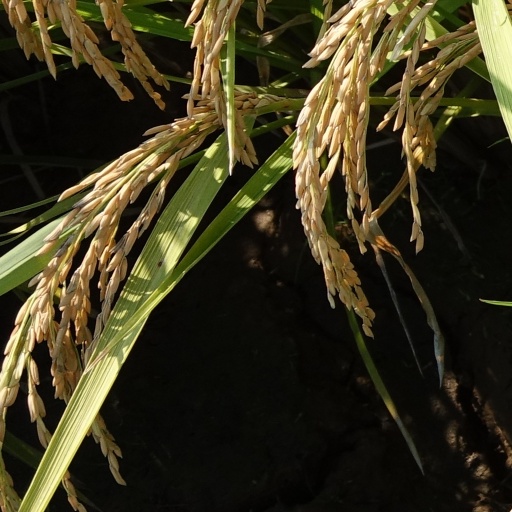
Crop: rice